Telma Reca

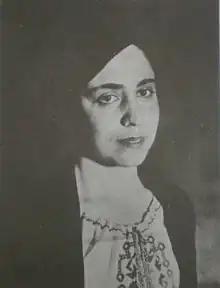

Telma Reca (8 January 1904 – 16 June 1979), also known as Telma Reca de Acosta, was a pioneer in child and adolescent psychology and psychiatry in Argentina, collaborated in the creation of the psychology career there, and led two divisions of the Department of Hygiene of the Ministry of Social Assistance and Public Health (1937–1948).